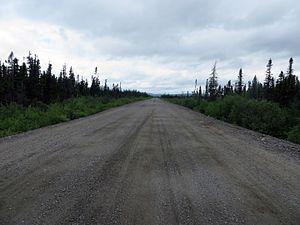
Route 510 entre Port Hope Simpson et Happy Valley-Goose Bay
La route 510 est une route située au Labrador au Canada. Elle relie Blanc-Sablon et le reste du détroit de Belle Isle à la route 500 près de Happy Valley-Goose Bay. Elle est appelée la Labrador Coastal Drive.